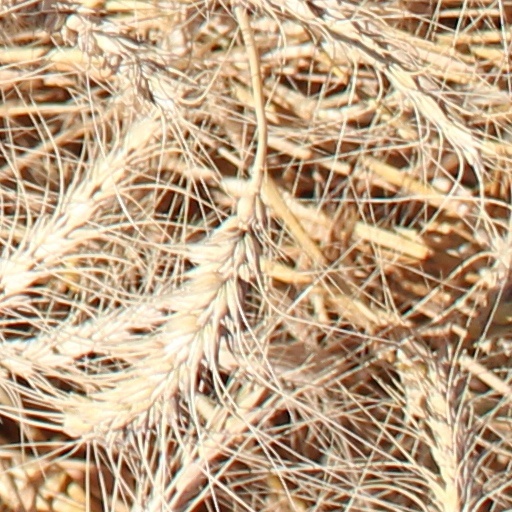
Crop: wheat